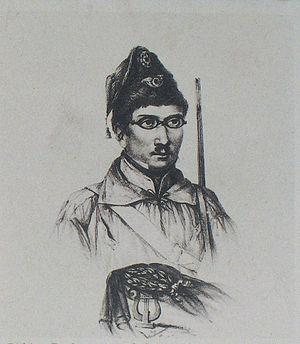
Hypolite Louis Alexandre Dechet, dit Jenneval, est un comédien et poète français né à Lyon le 27 janvier 1801 et mort au combat près de Lierre lors de la Révolution belge de 1830.